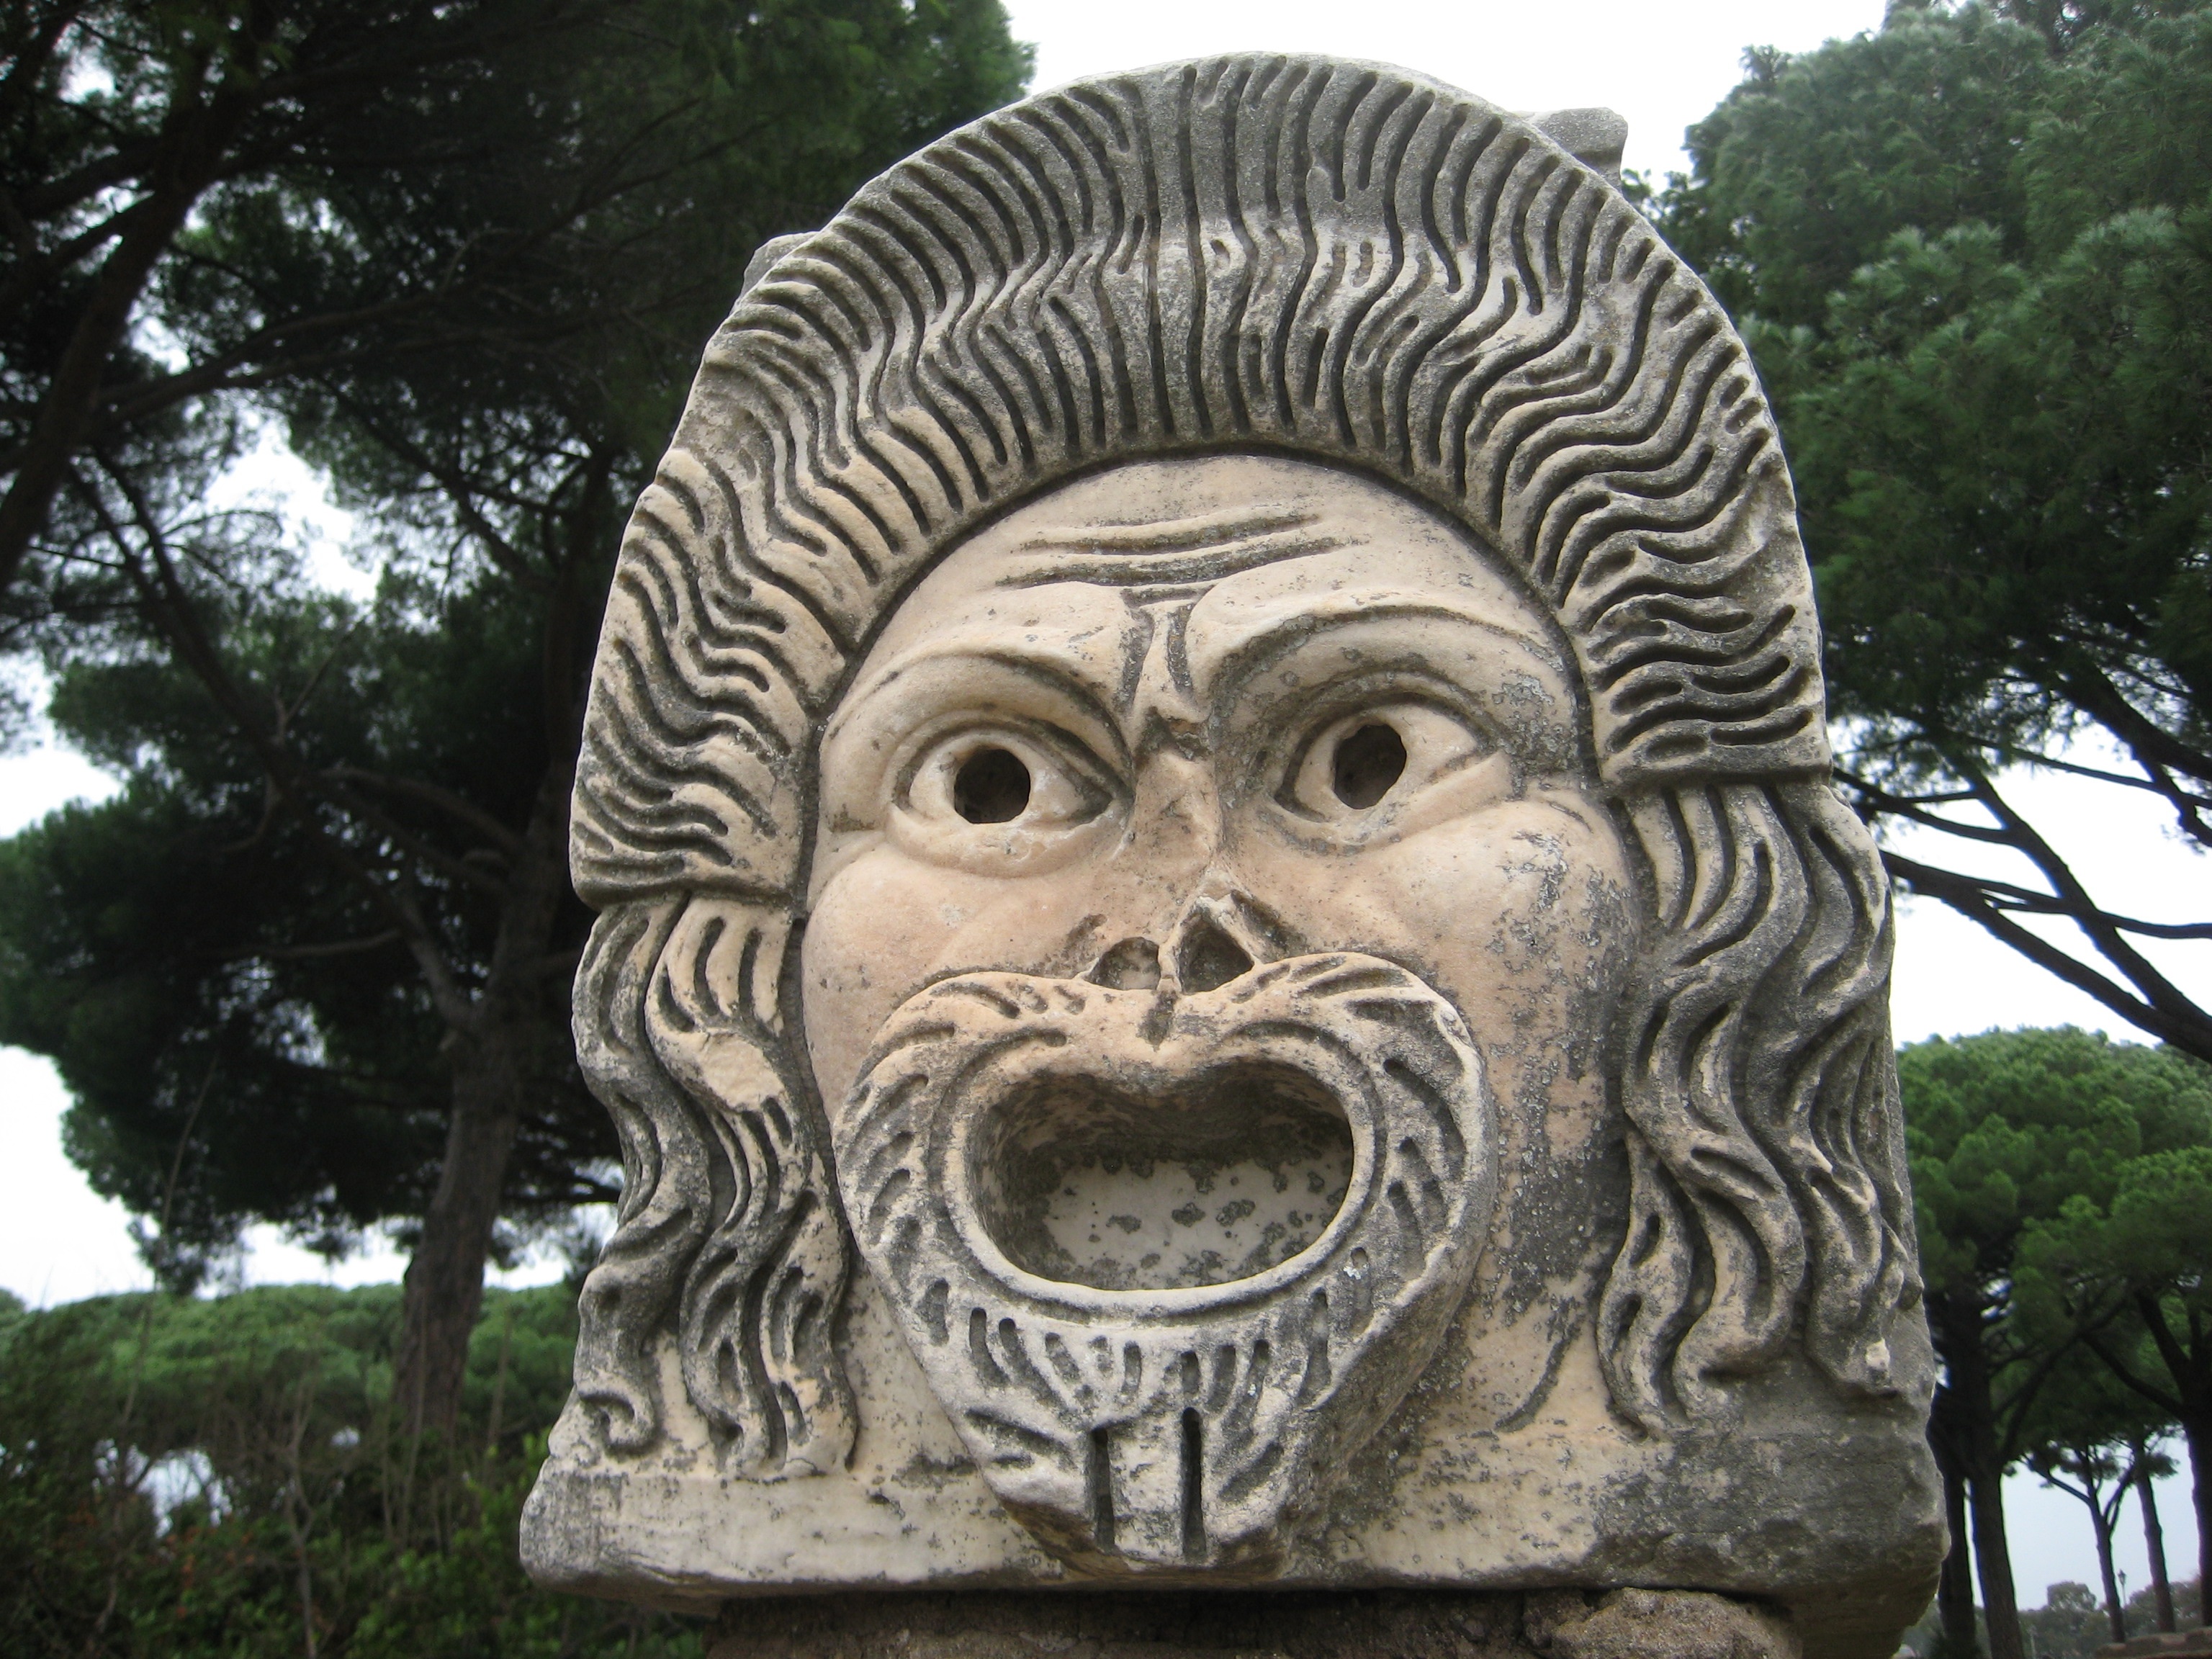
play, stone, monument, travel, statue, ancient, italy, tourism, sculpture, art, drama, rome, temple, theater, history, carving, comedy, archaeological site, stone carving, gautama buddha, ancient history, ostia antica